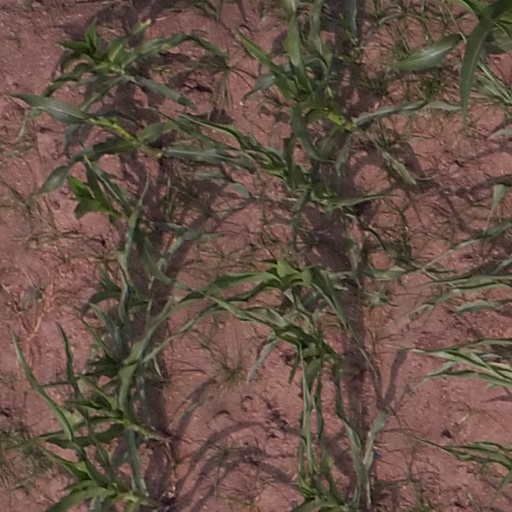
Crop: maize; corn